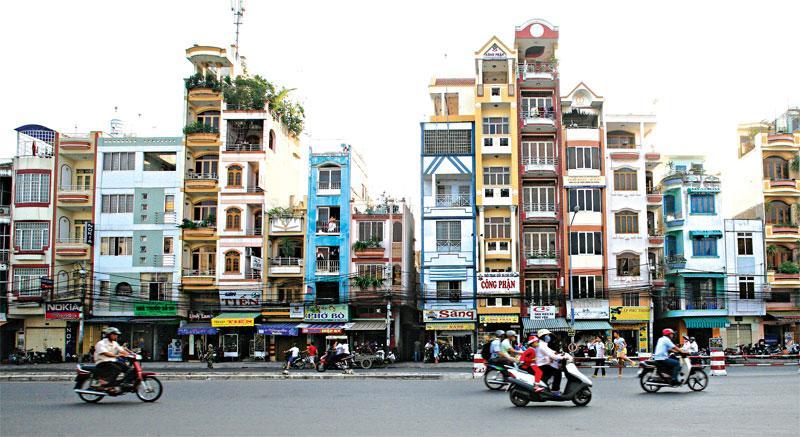
những người đi theo chiều từ trái qua phải tham gia giao thông bằng xe máy